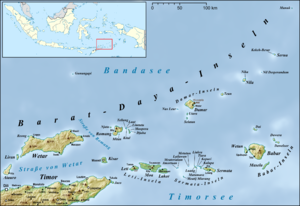
Pulau Serua est une île volcanique faisant partie du territoire indonésien. C'est l'île la plus orientale des îles Barat Daya.